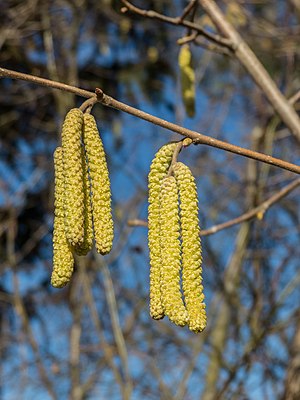
Rakle
En rakle
En rakle er en kompakt blomsterstand af reducerede og enkønnede blomster. Rakle kaldes en klase eller et aks med særkønnede, nøgne eller med meget lille, enkelt bloster udstyrede blomster.